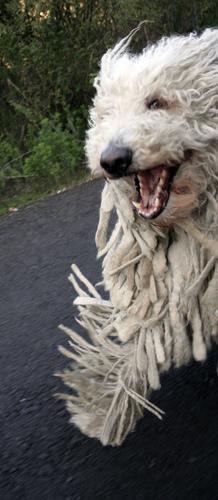
komondor